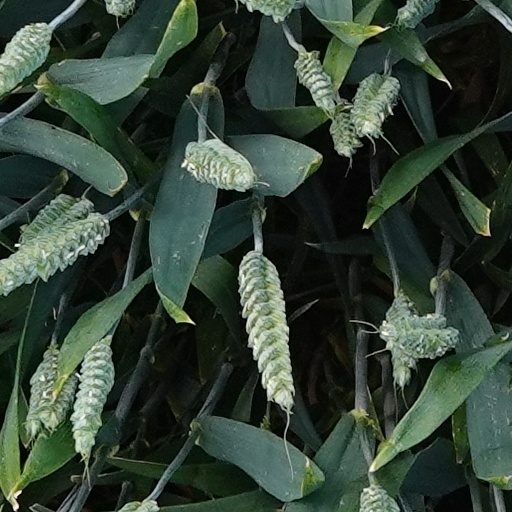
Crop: wheat